Premature thelarche

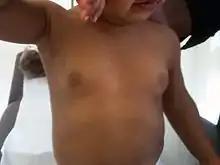
Infant with premature thelarche

Premature thelarche (PT) is a medical condition, characterised by isolated breast development in female infants. It occurs in females younger than 8 years, with the highest occurrence before the age of 2. PT is rare, occurring in 2.2-4.7% of females aged 0 to 2 years old. The exact cause of the condition is still unknown, but it has been linked to a variety of genetic, dietary and physiological factors.